Agricultural biodiversity

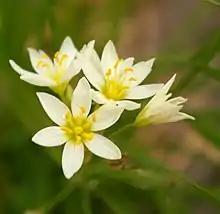
Wild onion blossoms ("Allium")

Agrobiodiversity's contribution to supporting services is providing the biological or life support to production, emphasising conservation, sustainable use and enhancement of the biological resources that support sustainable production systems. The main service is to maintain genetic diversity of crops and species, so that it is available to maintain adaptability to new and changing climate and weather conditions. Genetic diversity is the basis of crop and livestock improvement programmes, which breed new varieties of crops and livestock in response to consumer demand and farmers' needs. An important source of genetic diversity are crop wild relatives, wild plant species that are genetically related to cultivated crops. A second supporting service is to maintain the habitat of wild biodiversity, particularly associated biodiversity, for example pollinators and predators. Agrobiodiversity can support wild biodiversity through the use of field margins, riparian corridors, hedgerows and clumps of trees, which provide and connect habitats. A further supporting service is maintaining healthy soil biota.